Describe the emotion expressed in this image:  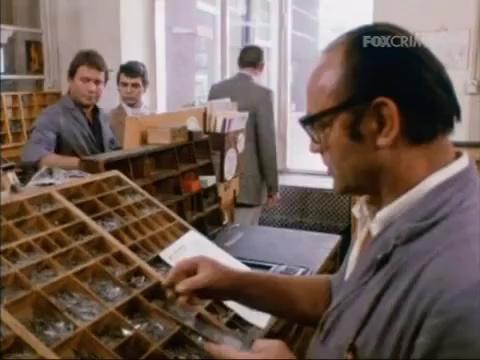
This person displays Suffering, valence and arousal with low intensity.